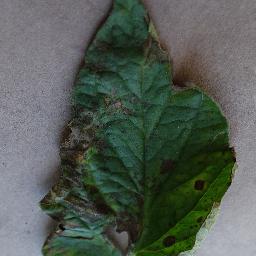
Label: Tomato___Early_blight